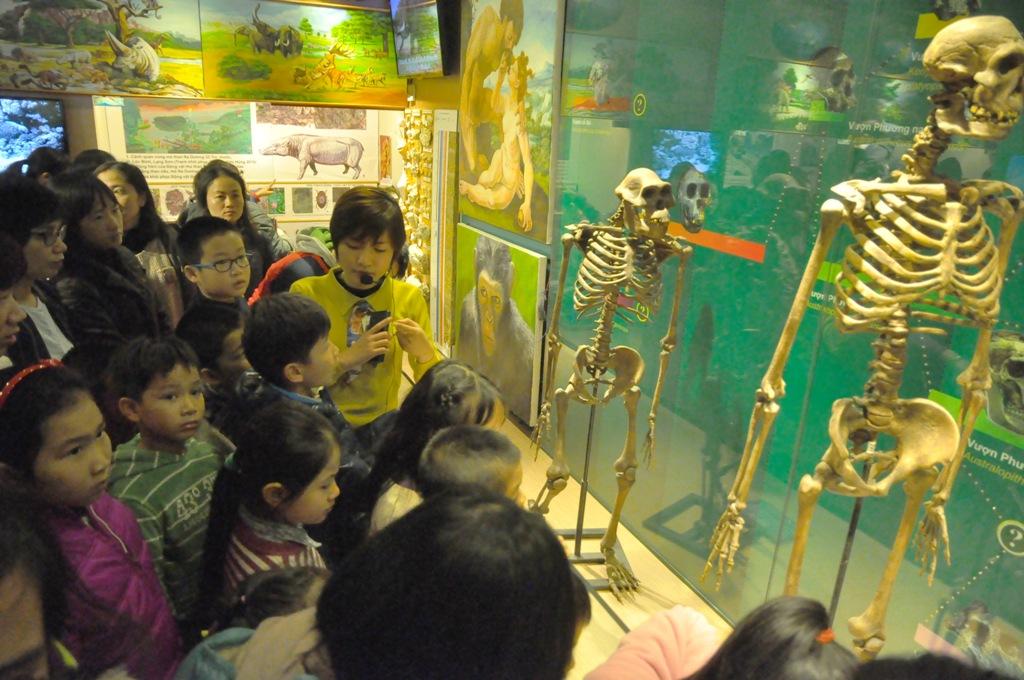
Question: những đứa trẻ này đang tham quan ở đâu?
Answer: những đứa trẻ này đang tham quan trong một viện bảo tàng